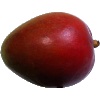
Label: red_mango